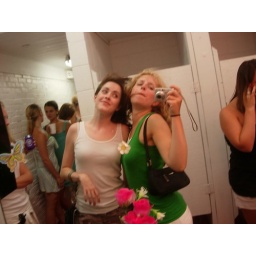
and sometimes you end up with a flower sticker in the mirror right over your boob